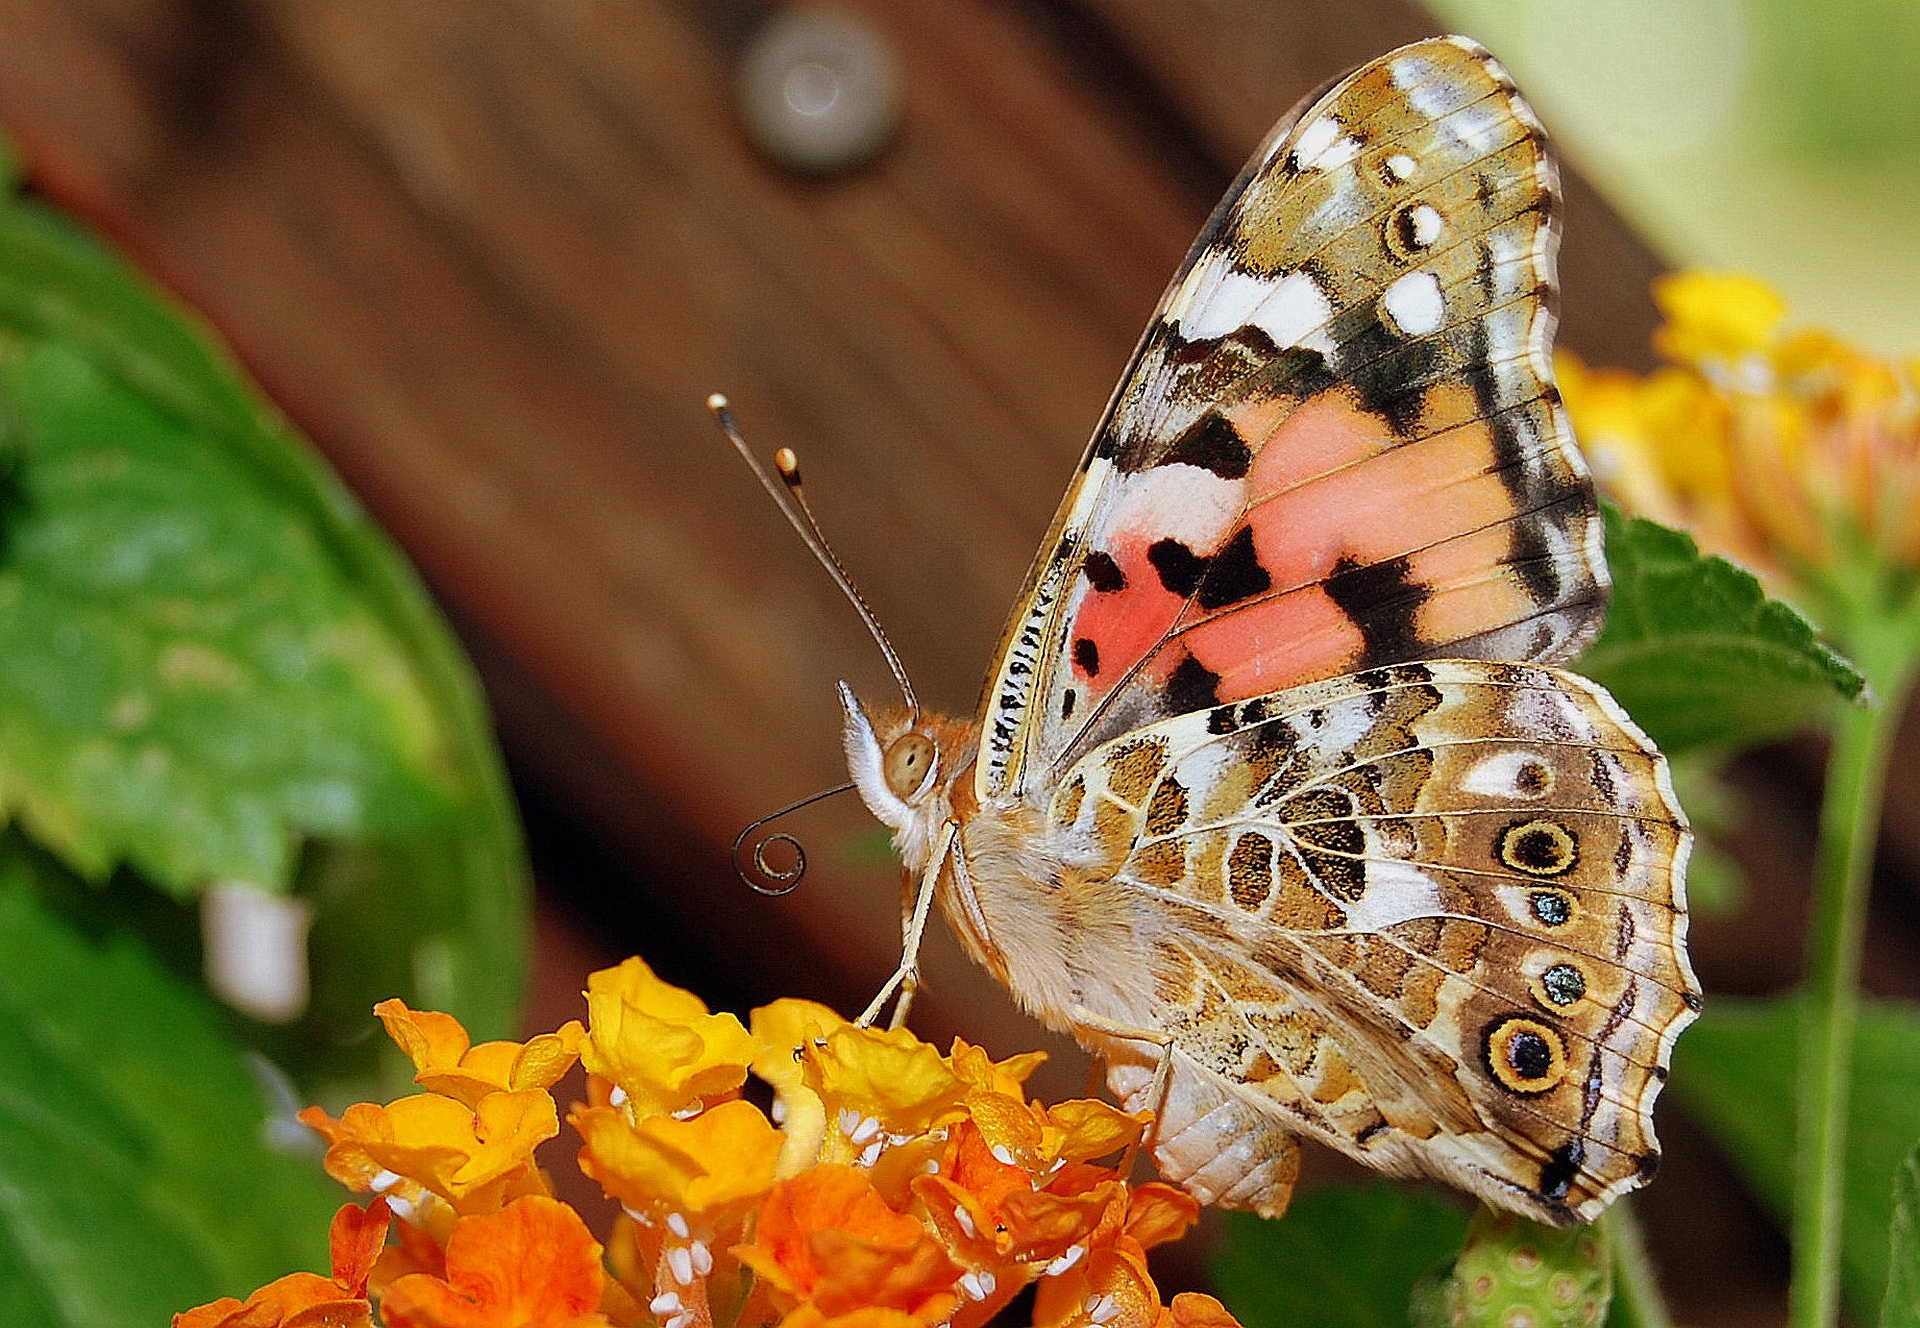
nature, blossom, plant, photography, leaf, flower, bloom, animal, summer, orange, spring, color, insect, macro, butterfly, colorful, yellow, close, fauna, invertebrate, flowers, close up, monarch butterfly, animals, insects, butterflies, macro photography, arthropod, vanessa cardui, pollinator, moths and butterflies